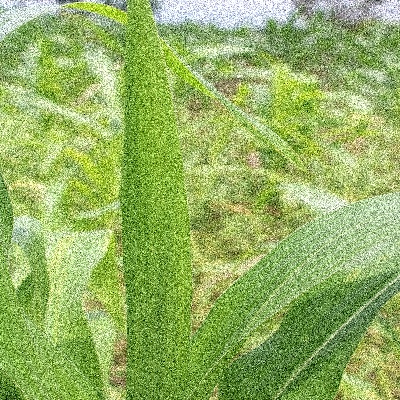
Label: Corn_(Maize)___Leaf_Spot